Psalmen Davids

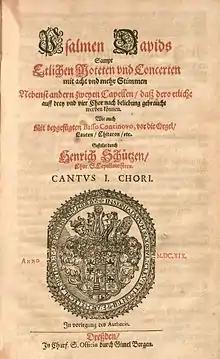
Title page of the first edition, 1619

Psalmen Davids (Psalms of David) is a collection of sacred choral music, settings mostly of psalms in German by Heinrich Schütz, who had studied the Venetian polychoral style with Giovanni Gabrieli. Book 1 was printed in Dresden in 1619 as his Opus 2. It comprises 26 individual settings, which were assigned numbers 22 to 47 in the Schütz-Werke-Verzeichnis (SWV). Most of them use the text of a complete psalm in the translation by Martin Luther.